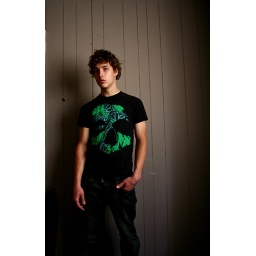
Against a wall in my house